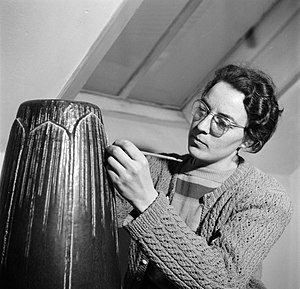
Kunsthåndværk
Den danske kunsthåndværker Eva Stær-Nielsen dekorerer en vase i 1954
Kunsthåndværk omfatter produktion og produkter af en kunstner, der med selvstændigt design og håndværksmæssig snilde fremstiller genstande af høj håndværksmæssig og kunstnerisk kvalitet med salg for øje.